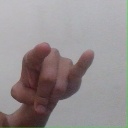
अक्षर: च